Pleconaril

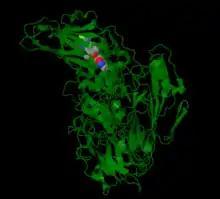
This image was created in JMOL showing the beta sheets and alpha helices of the Human Rhinovirus. The molecule embedded in the hydrophobic pocket of the VP1 protein is pleconaril.

In Coxsackievirus, pleconaril efficiency correlates to the susceptibility of CVB3 with the amino acid at position 1092 in the hydrophobic pocket. Amino acid 1092 is in close proximity to the central ring of capsid binders. The binding of pleconaril in the hydrophobic pocket creates conformational changes, which increases the rigidity of the virion and decreases the virions' ability to interact with its receptor. Drugs bind with the methylisoxazole ring close to the entrance pocket in VP1, the 3-fluromethyl oxadiazole ring at the end of the pocket and the phenyl ring in the center of the pocket.